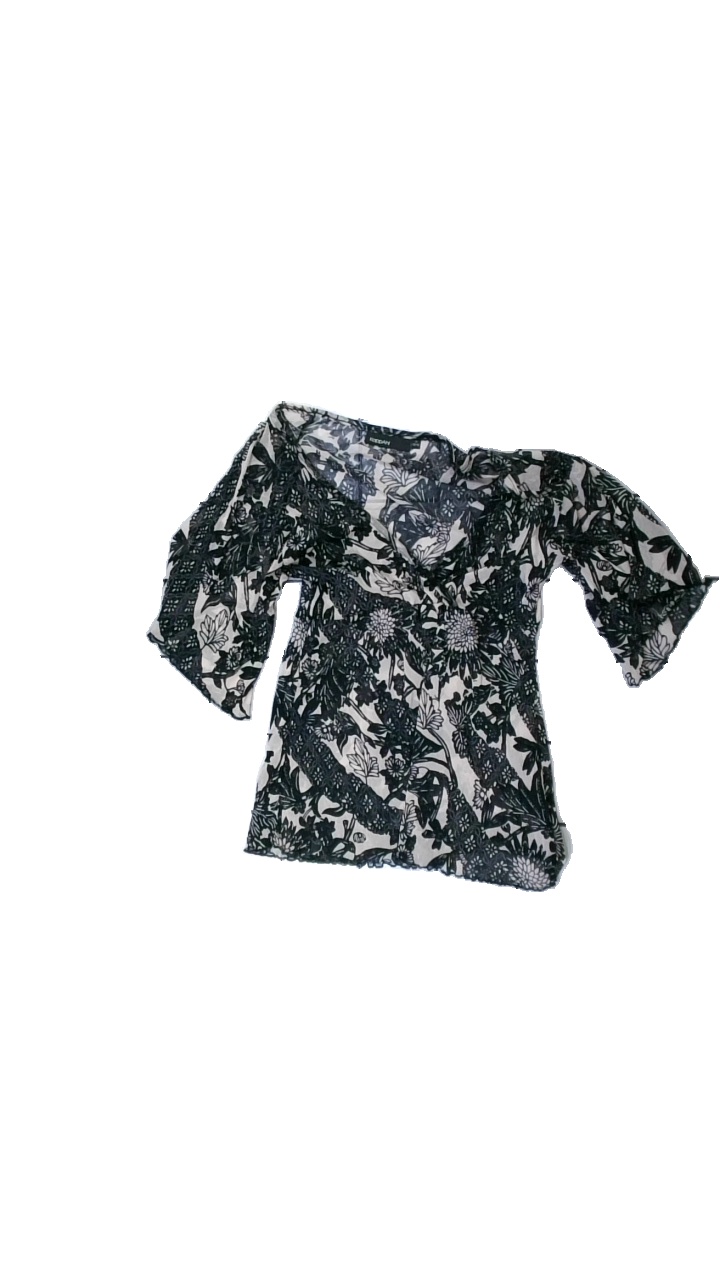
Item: Blouse (Ladies)
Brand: Kappahl
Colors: Black, Beige
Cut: Regular
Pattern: Floral print
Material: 100% nylon
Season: All
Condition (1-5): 3
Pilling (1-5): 5
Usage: Reuse
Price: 50-100